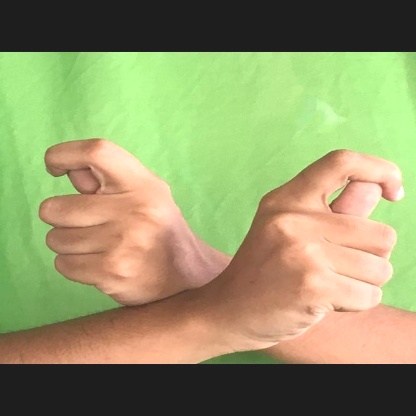
Mudra: Berunda